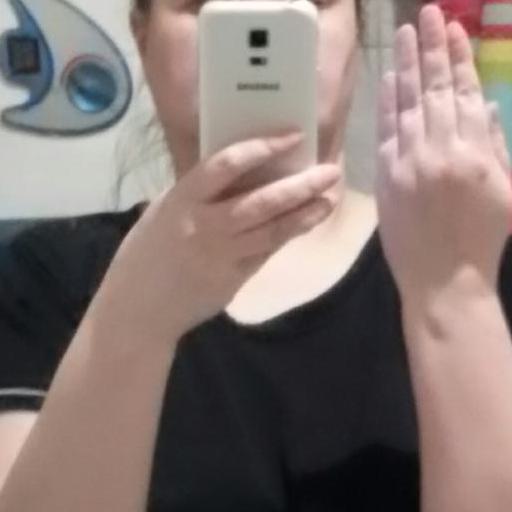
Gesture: no_gesture